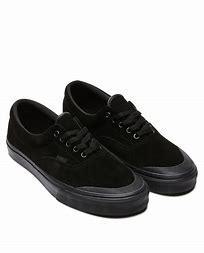
Brand: Vans
Model: Era